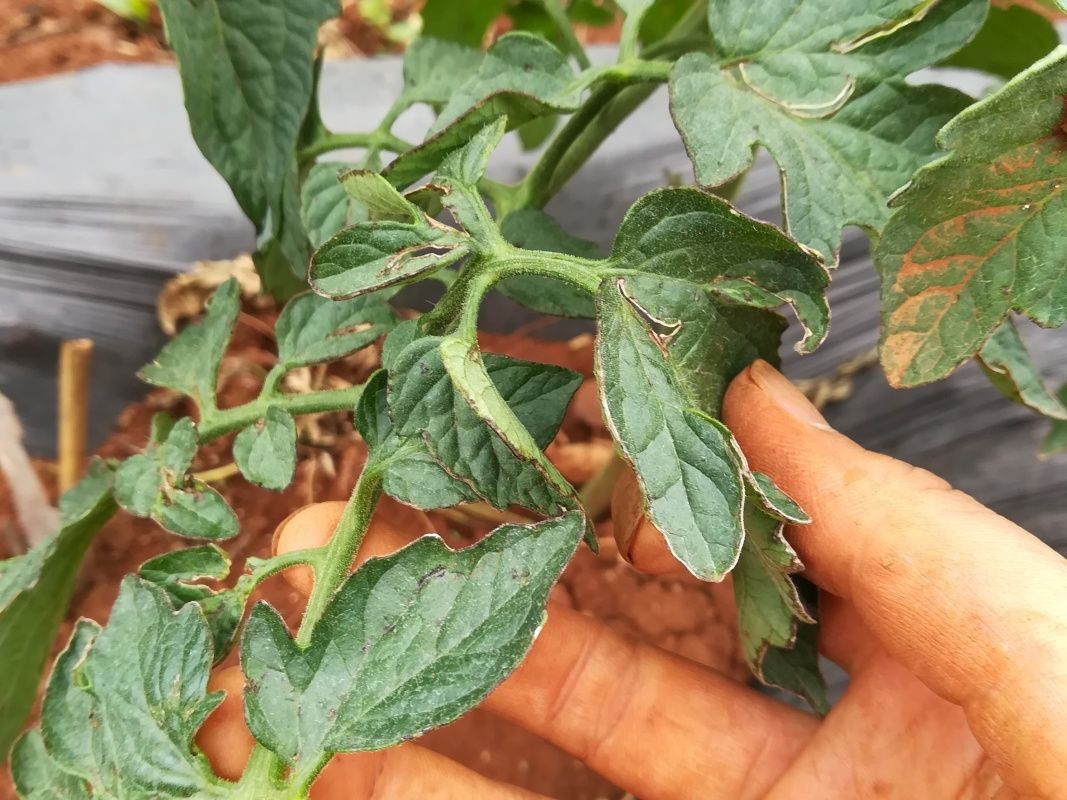
Plant: Tomato
Disease: tomato bacterial leaf spot